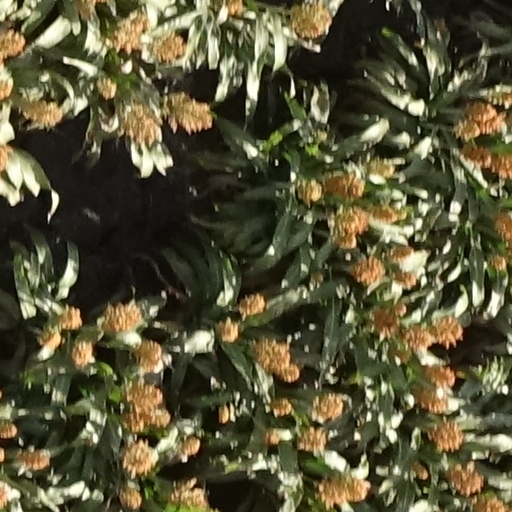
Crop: sorghum